Lake Kampeska

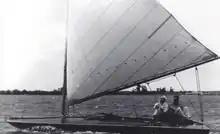
Sailboat on the southern edge of Kampeska circa 1900.

Boats of all sizes and horsepowers may be legally launched on Lake Kampeska. There is a no-wake zone in Hidden Valley on the east side of the lake. Although there are some sailboat enthusiasts who recreate on the lake, motorboats are in the clear majority in regard to quantity.